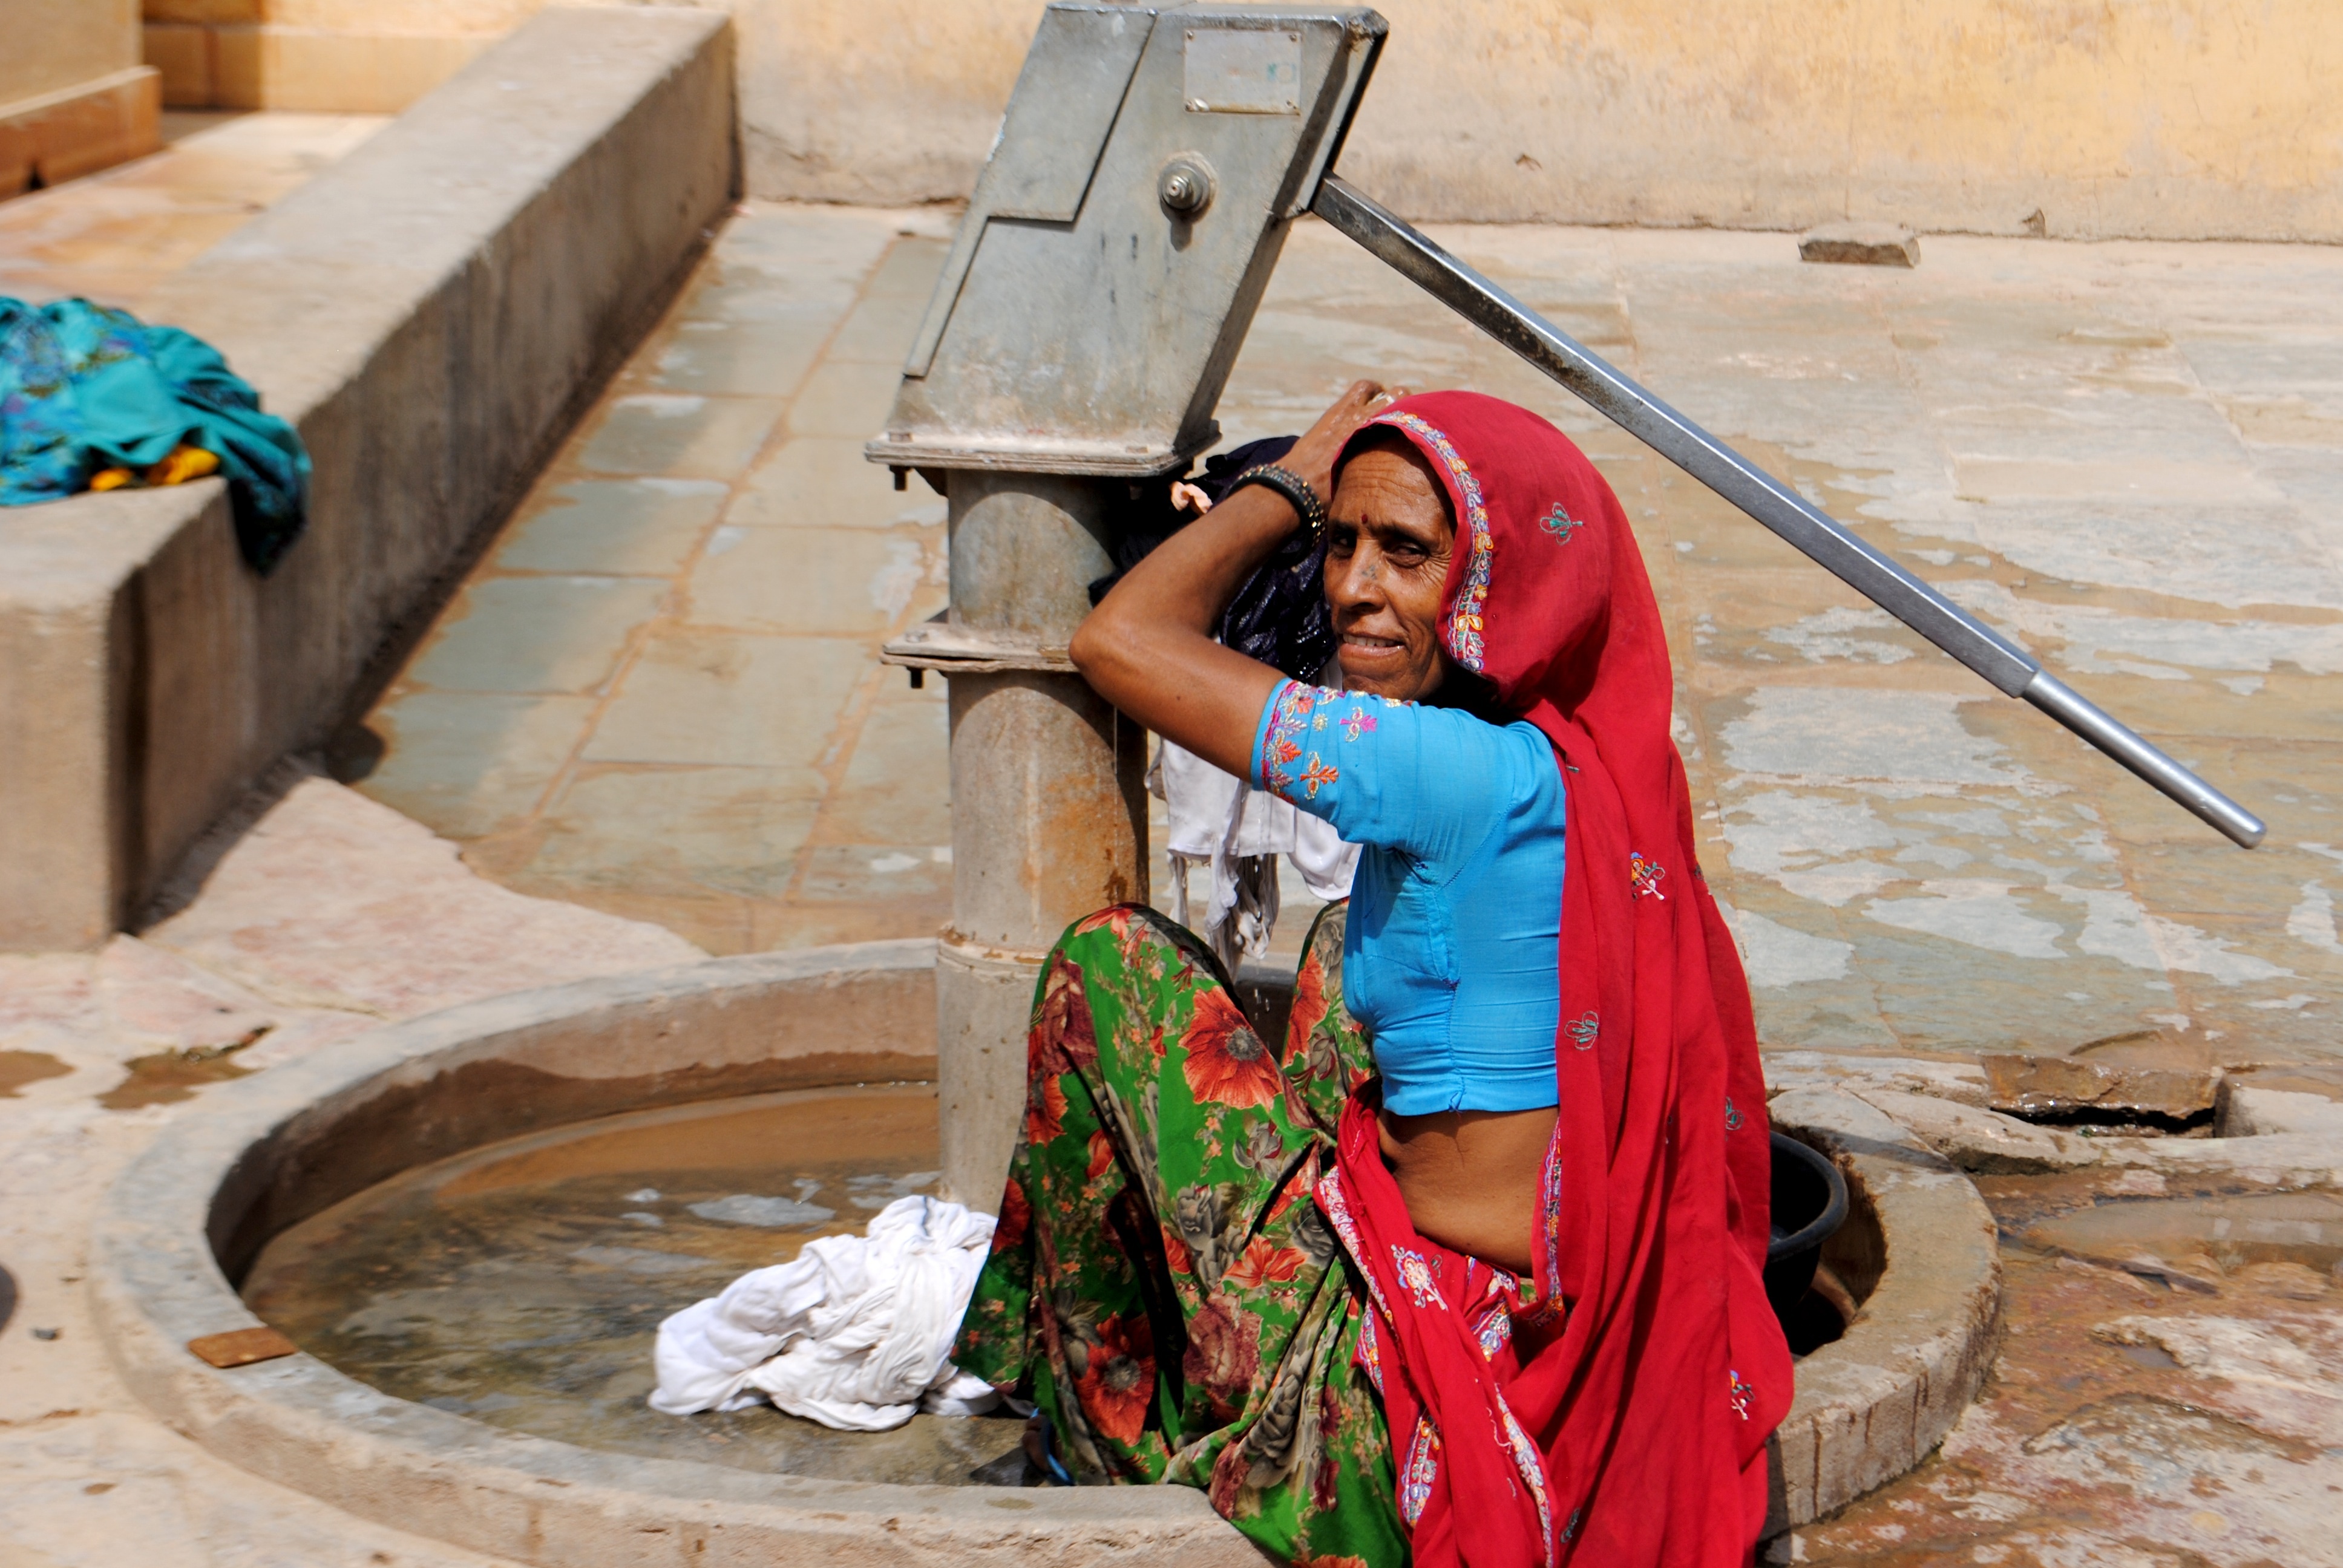
color, child, temple, tradition, human positions